Museo Memoria de la Ciudad

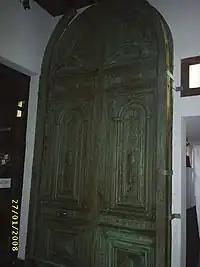
Door of the Nacional Club. 1860

The lion is a very appreciated animal, especially in the European heraldry, it was used as a decorative element in Asuncion's architecture. A concrete lion is appreciated in the museum.